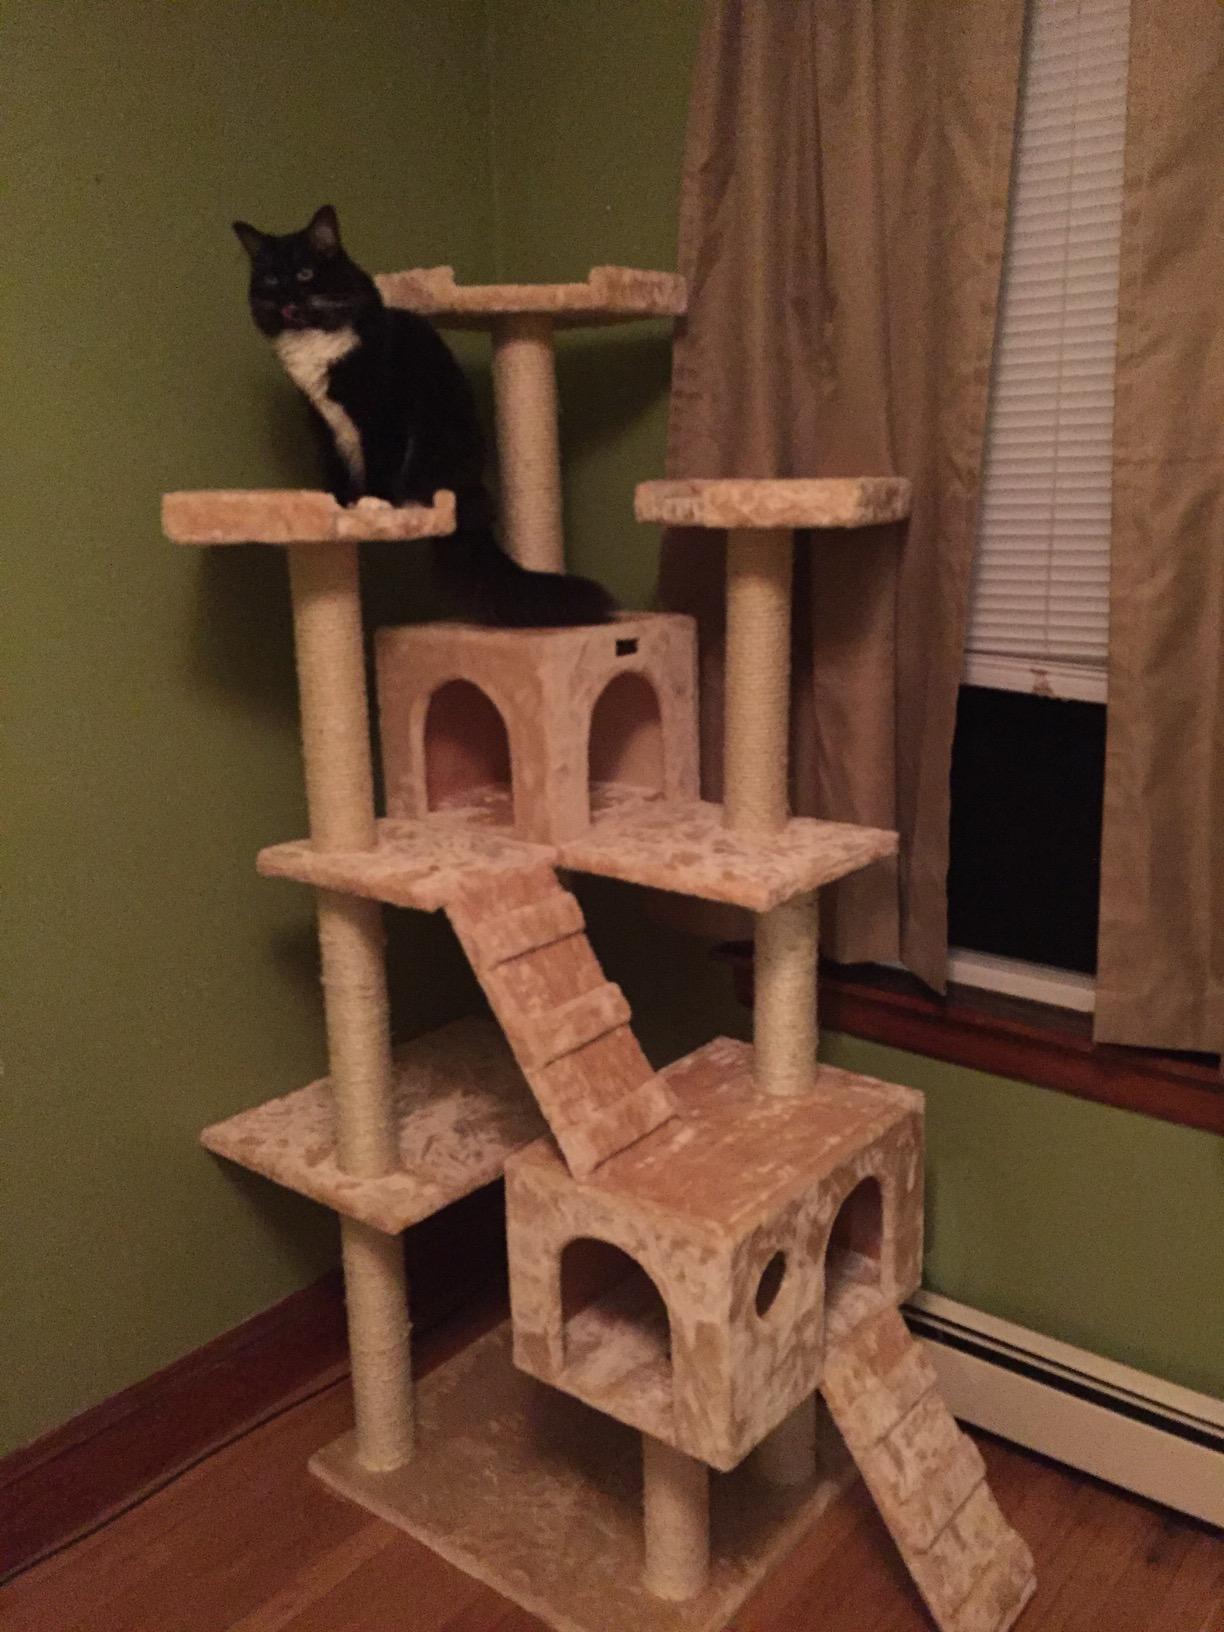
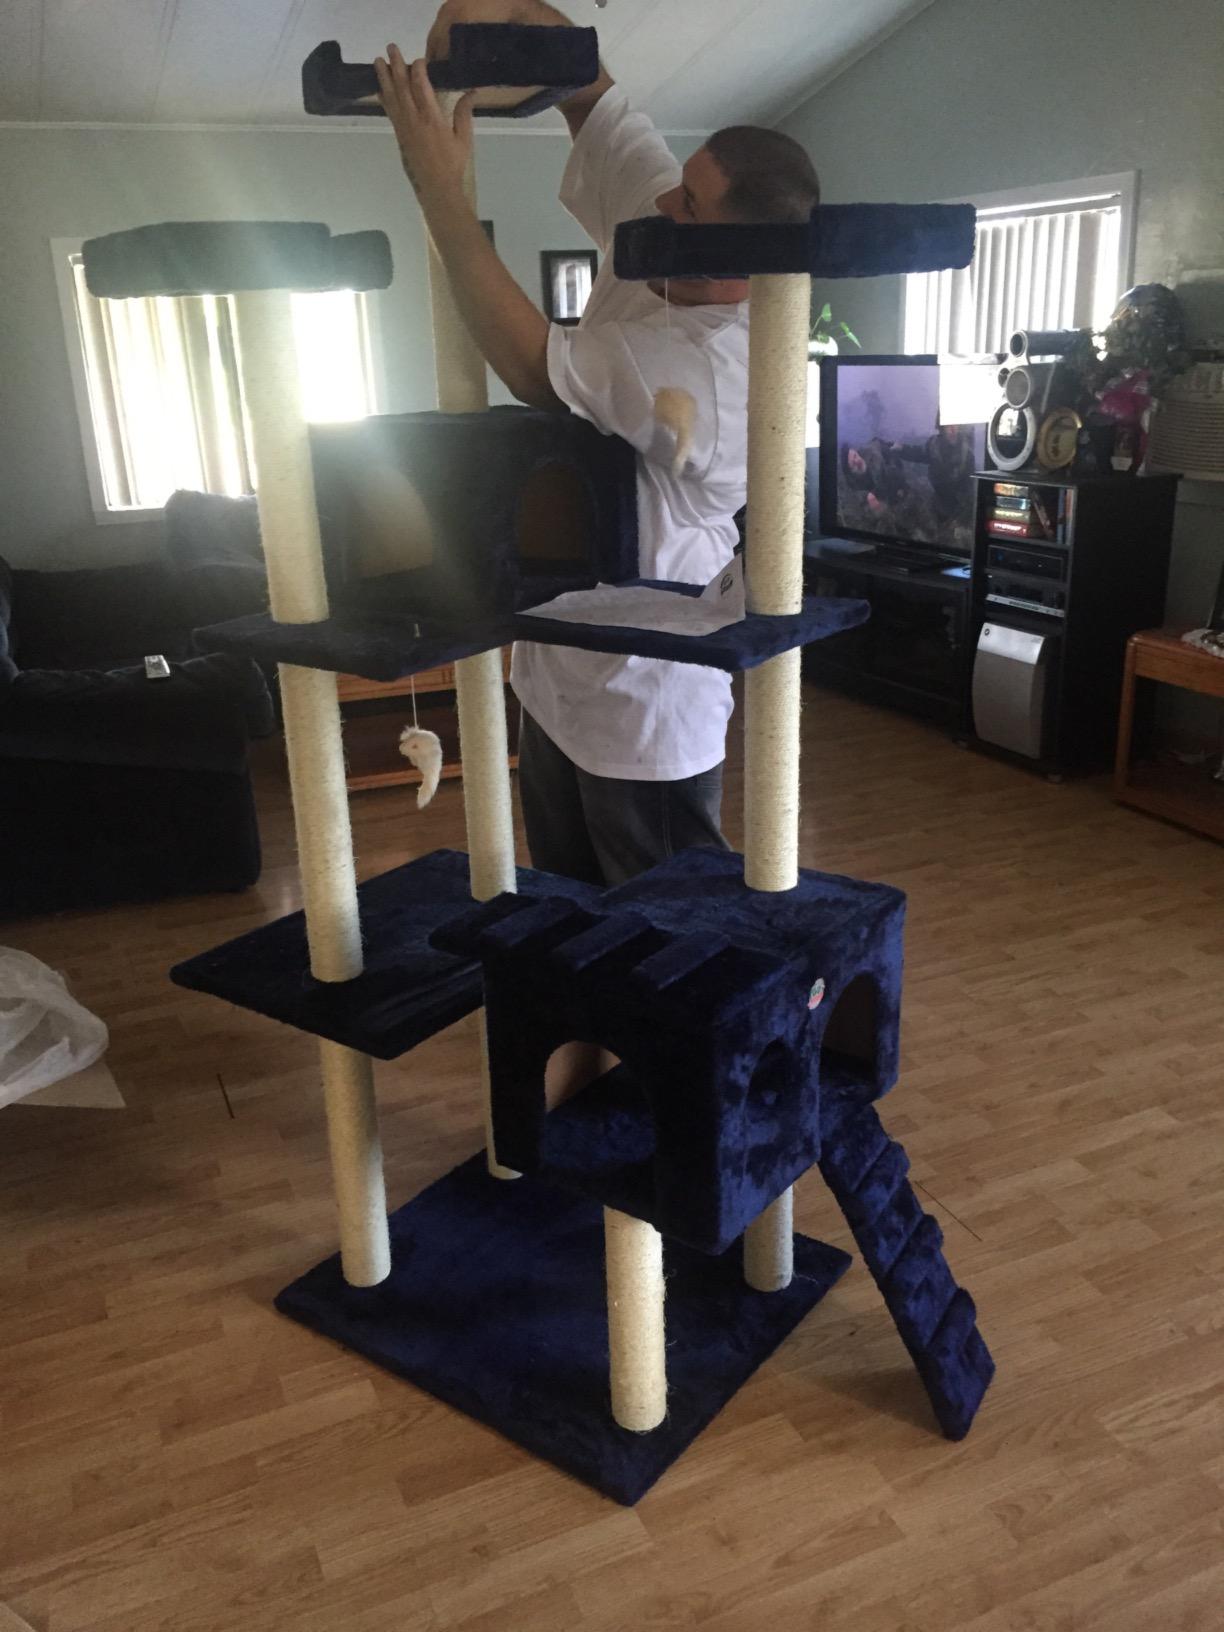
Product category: items_cat tree
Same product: no